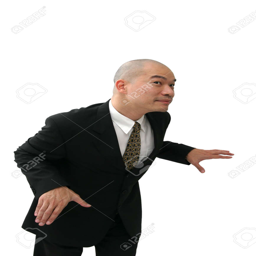
oriental man in suit doing a funny stance like crawling out of a hole or space stock photo